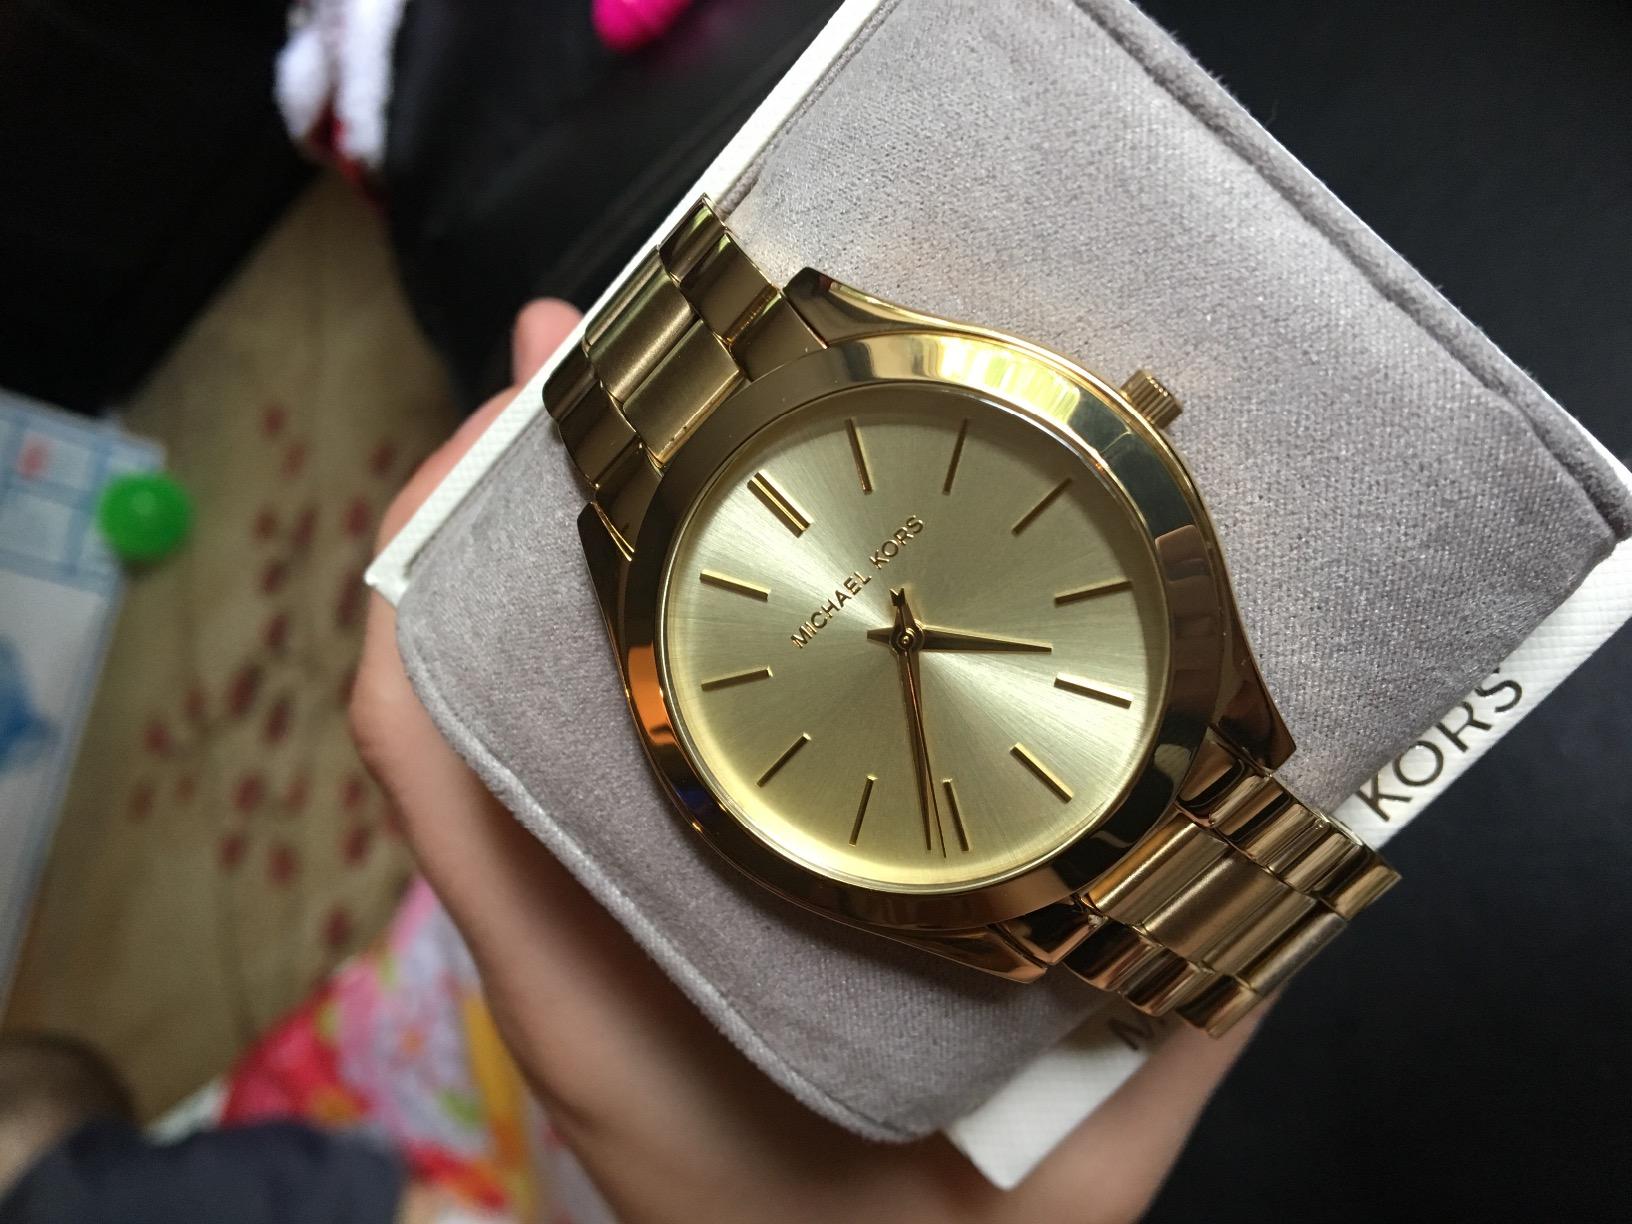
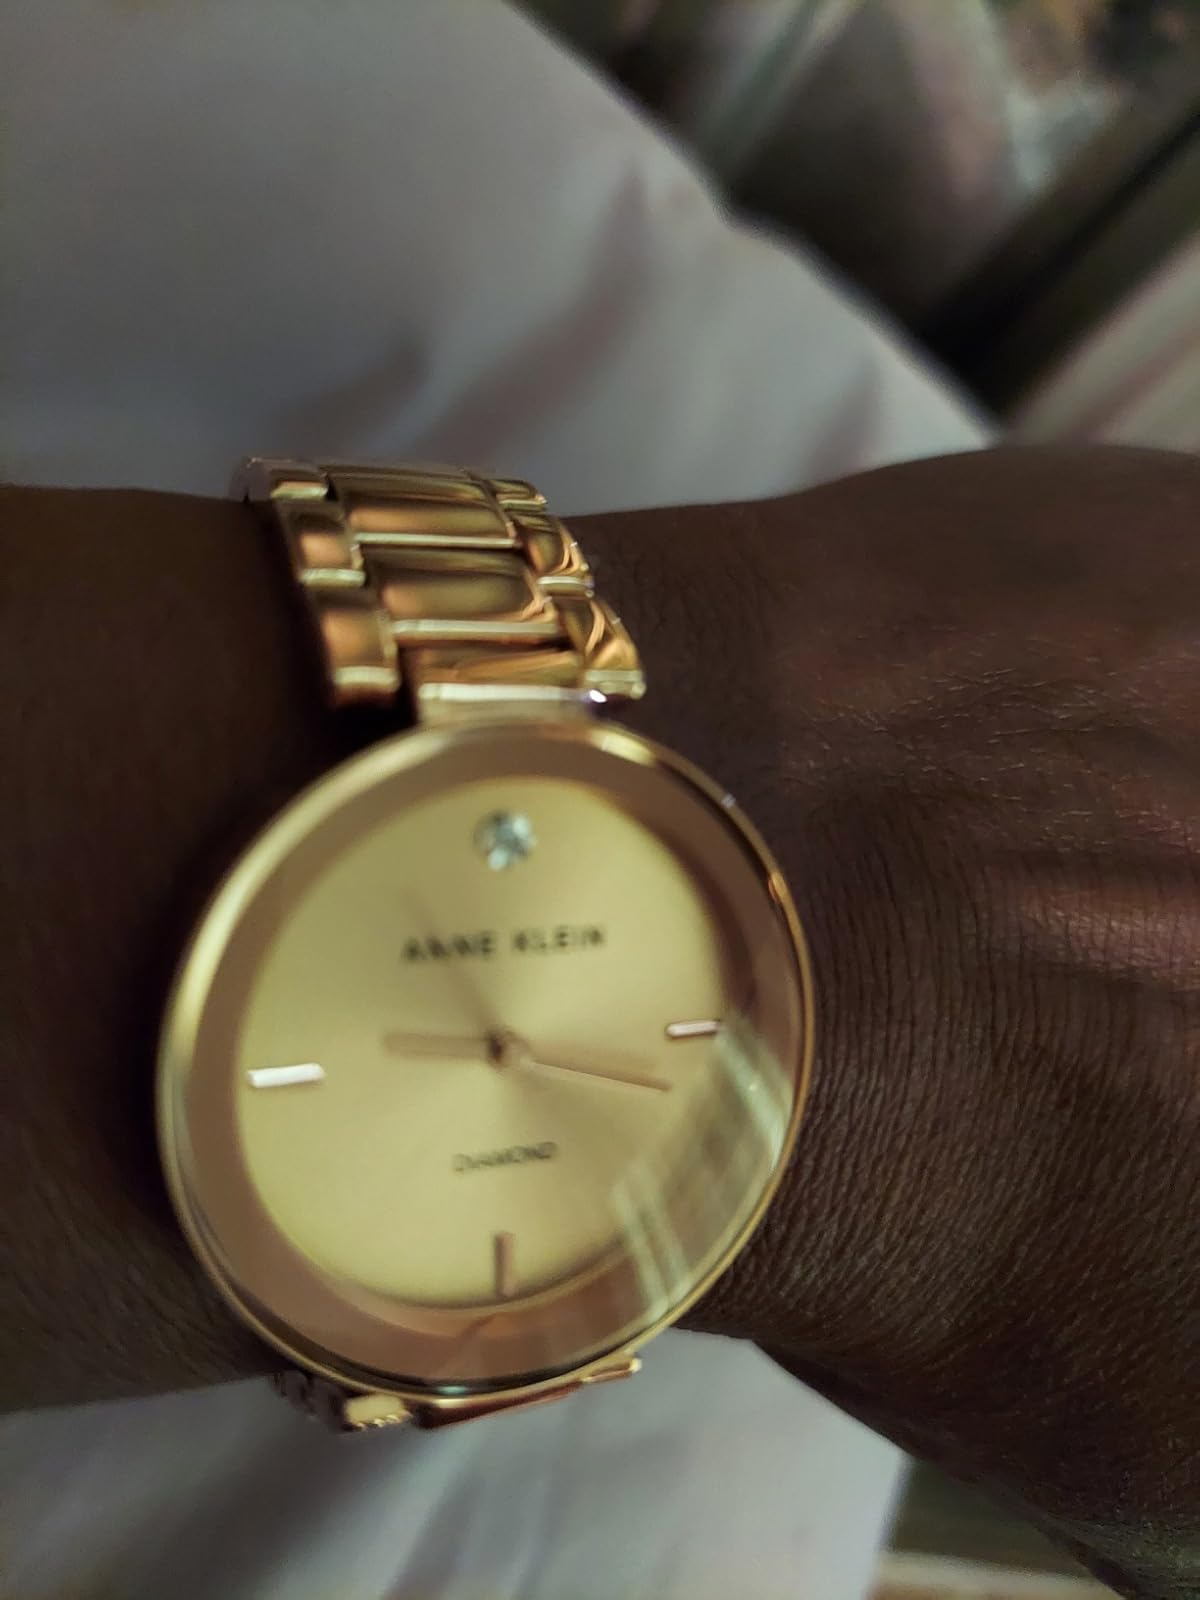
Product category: accessories_watch
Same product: no